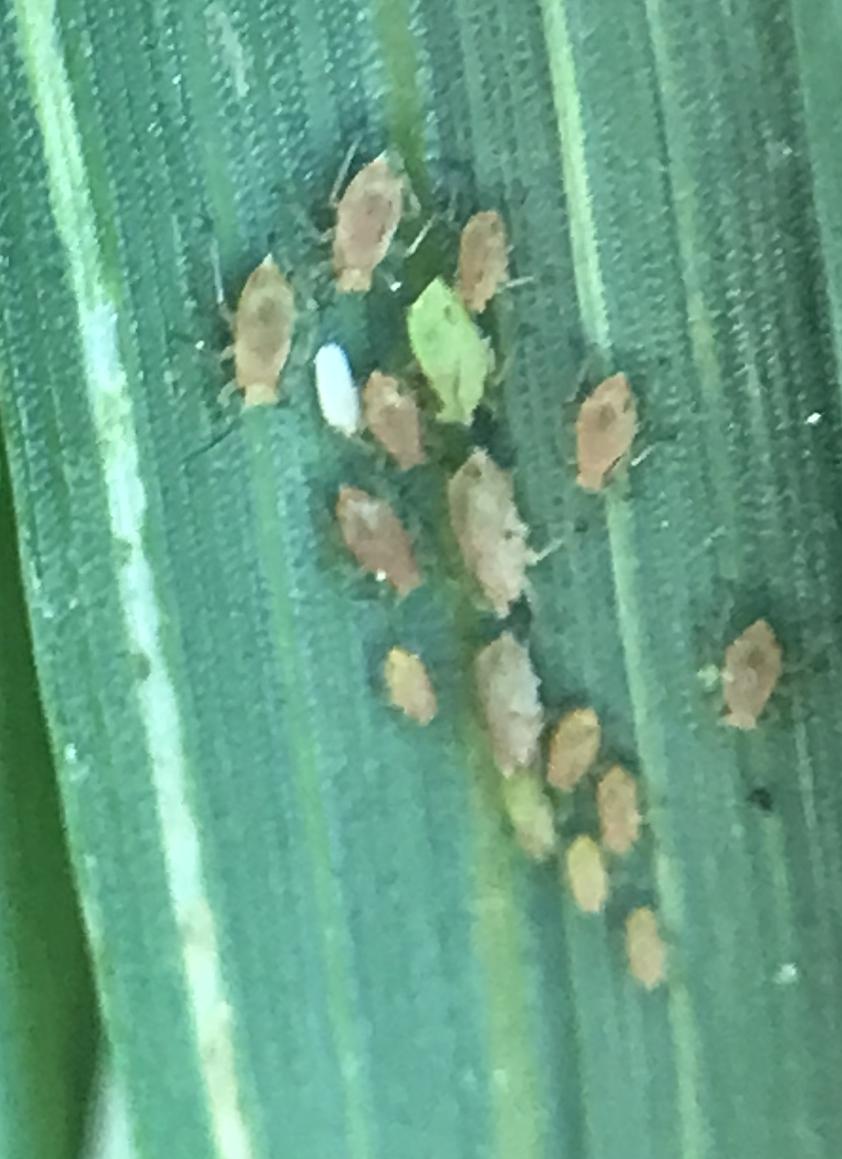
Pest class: english_grain_aphid